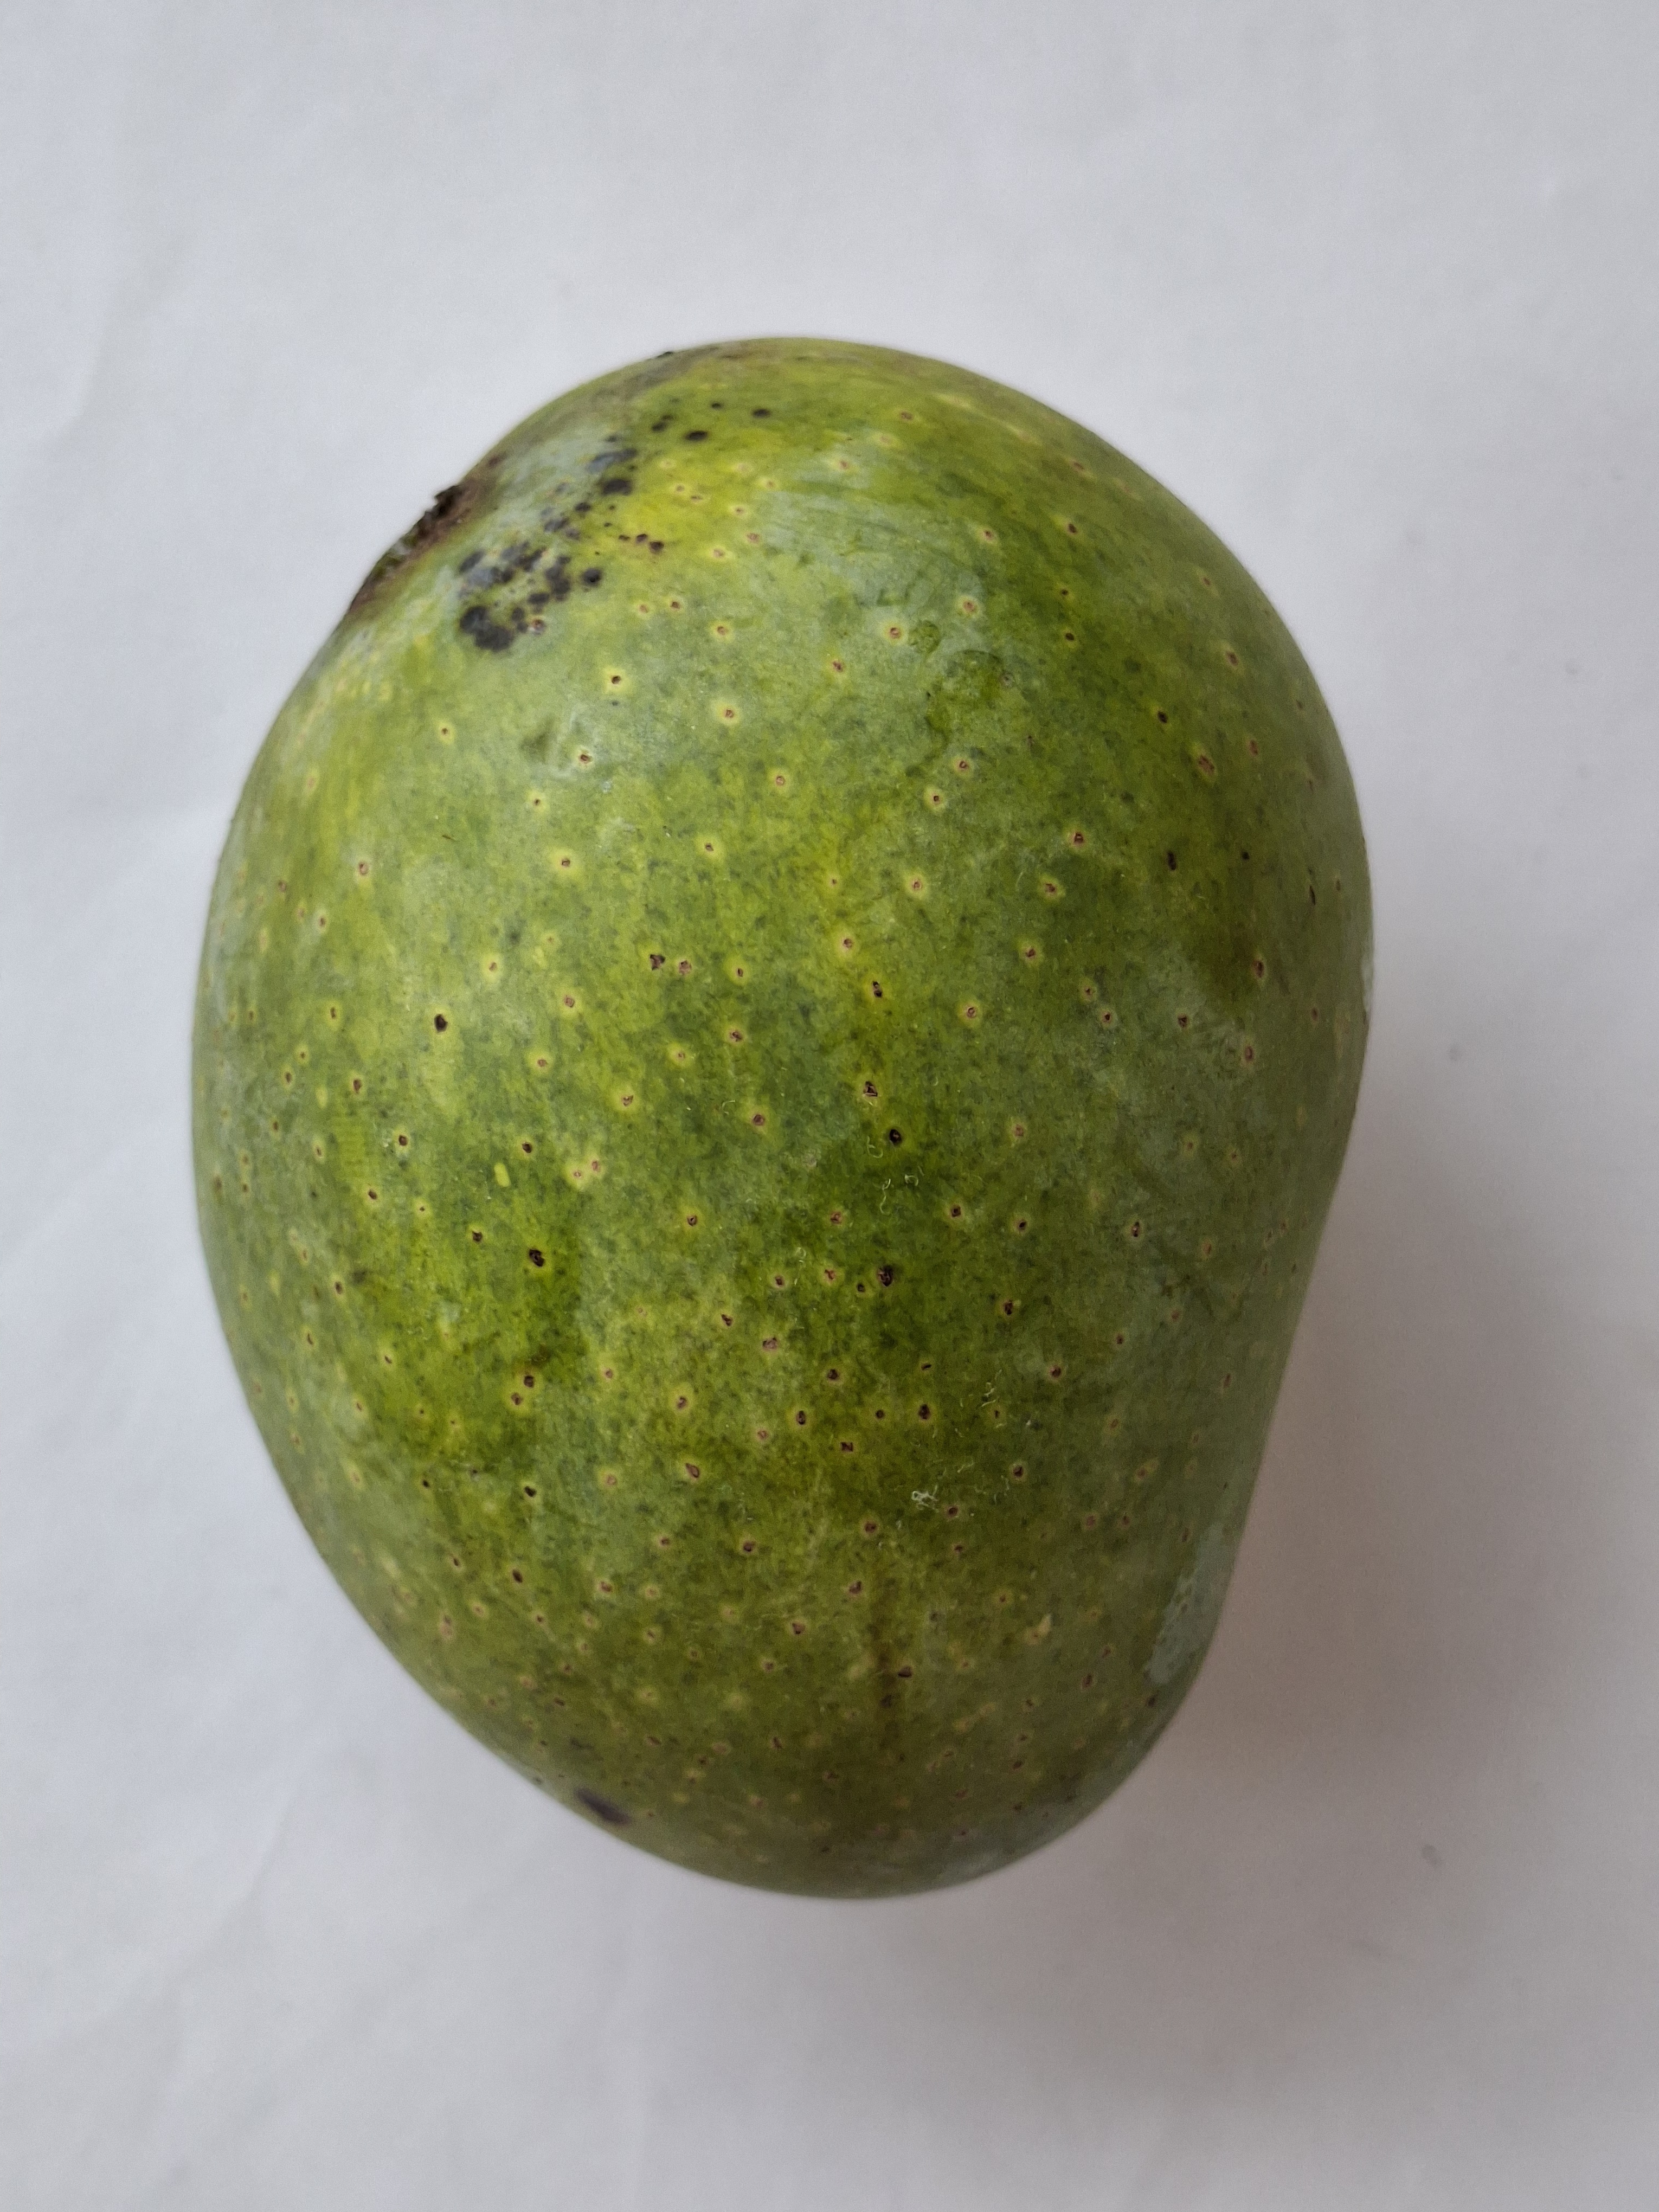
Mango variety: GopalBhog